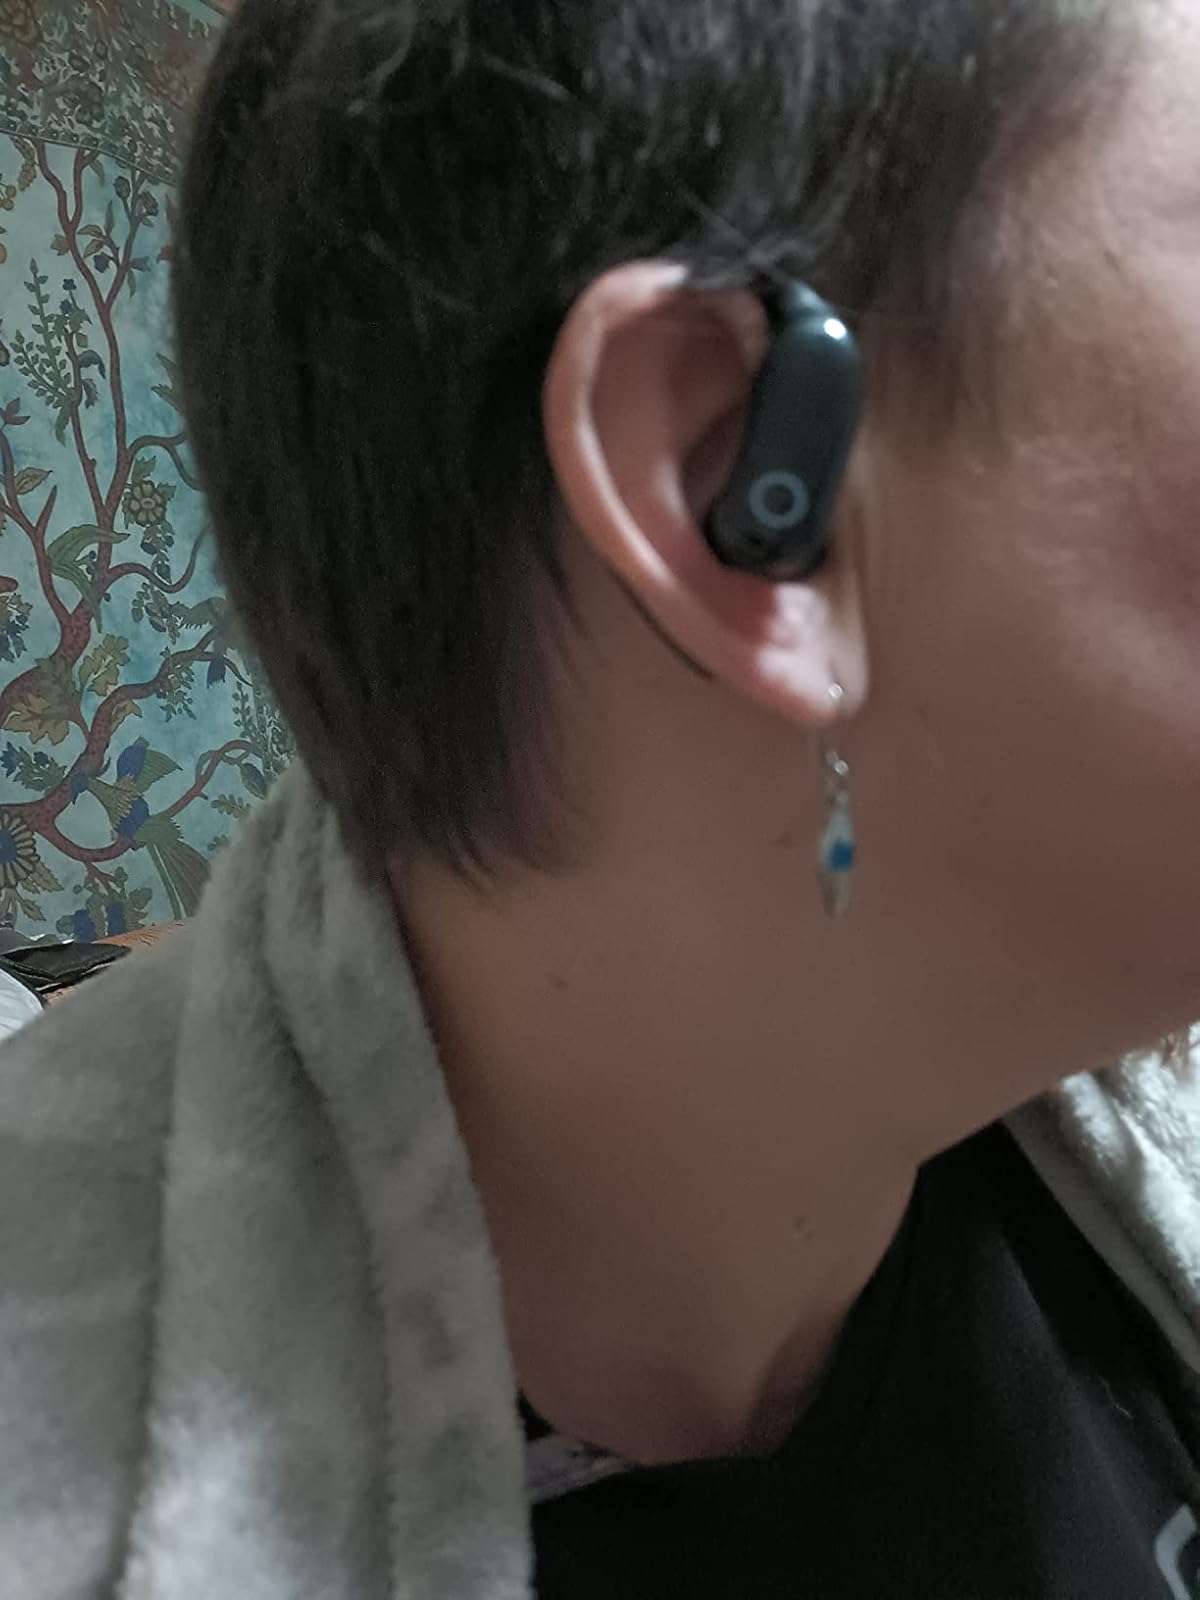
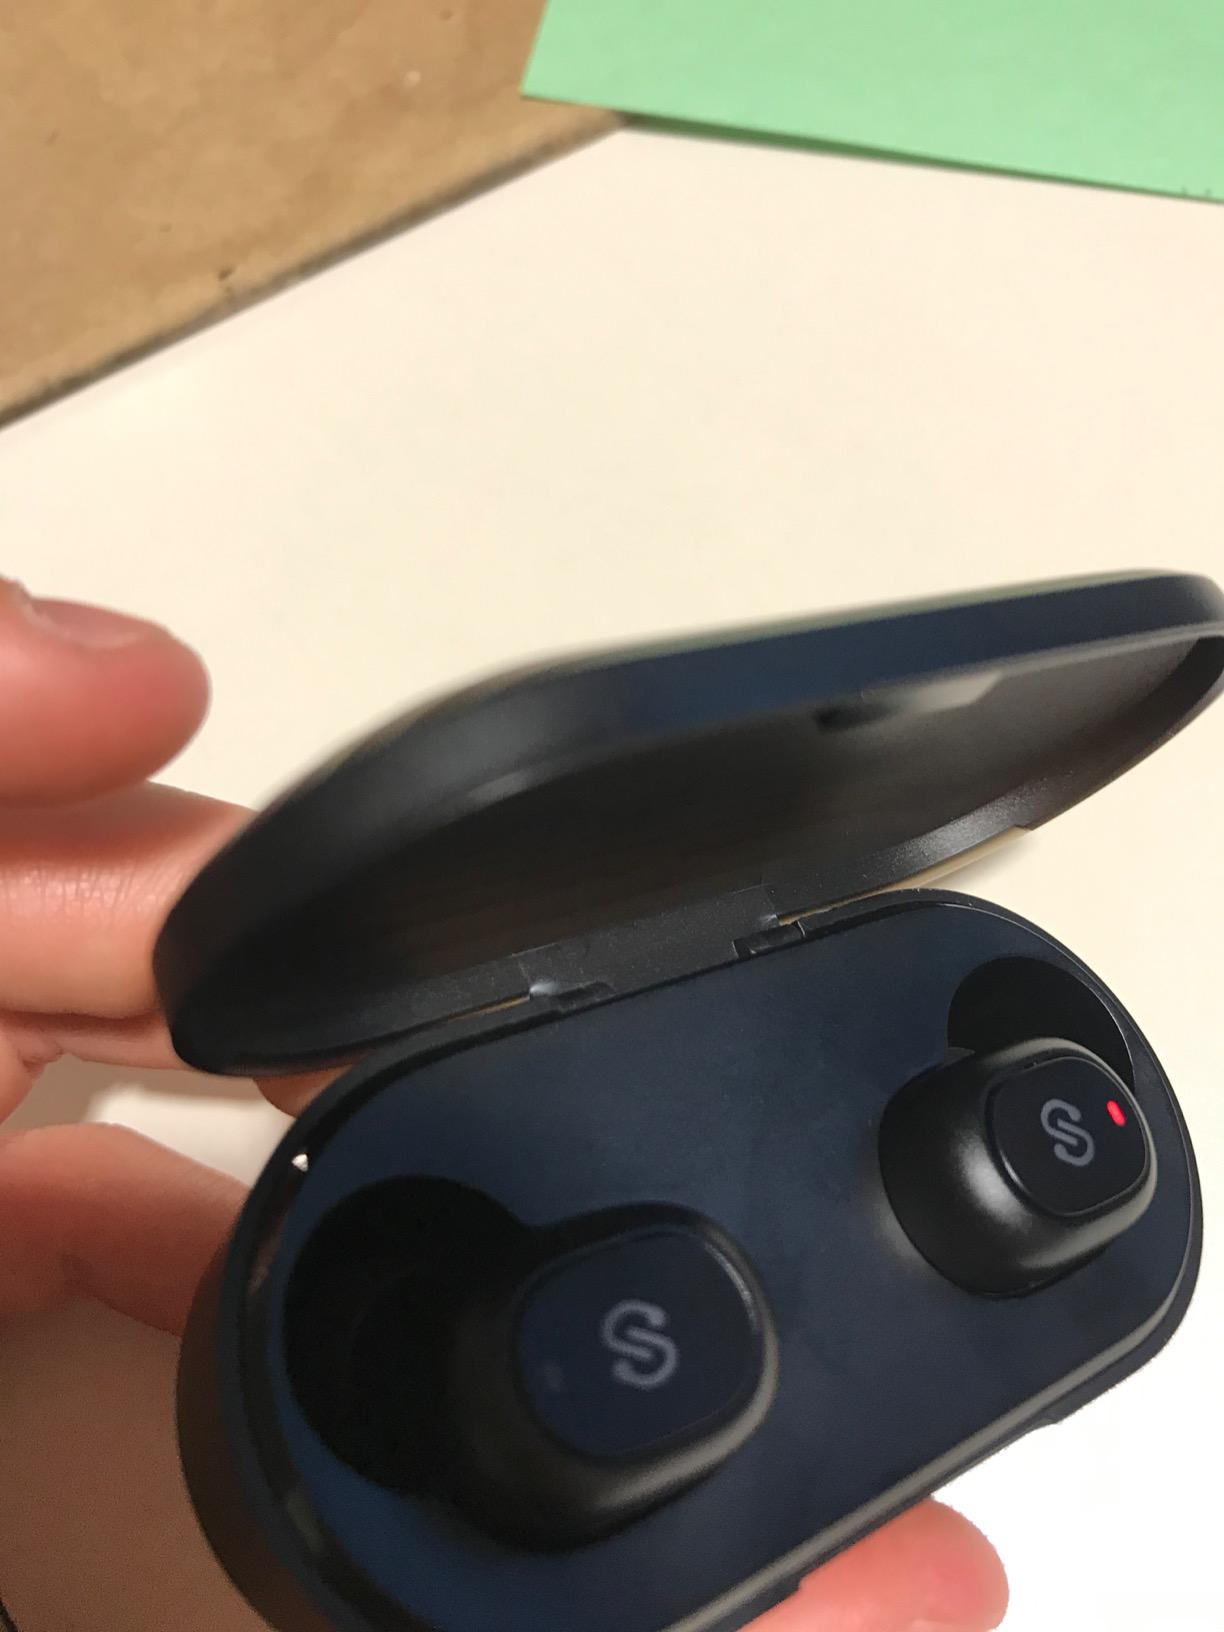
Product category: earbuds
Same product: no